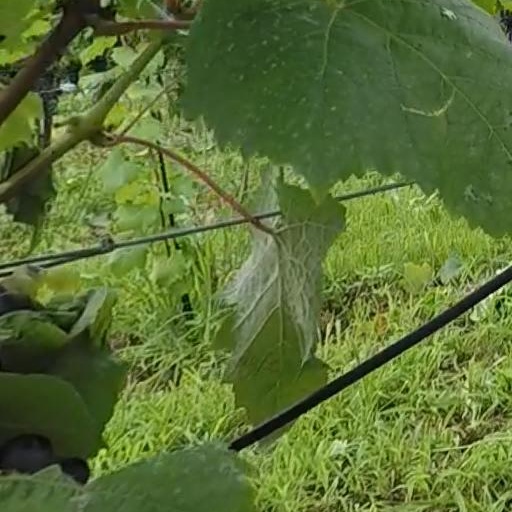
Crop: grape